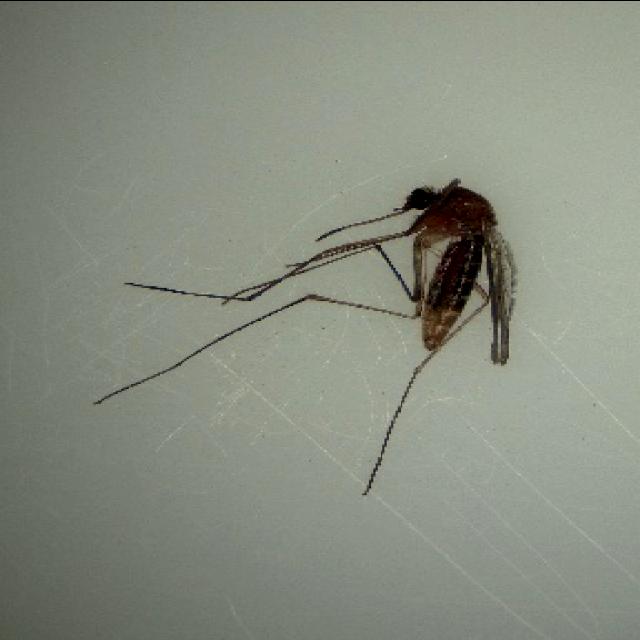
Species: culex_pipiens